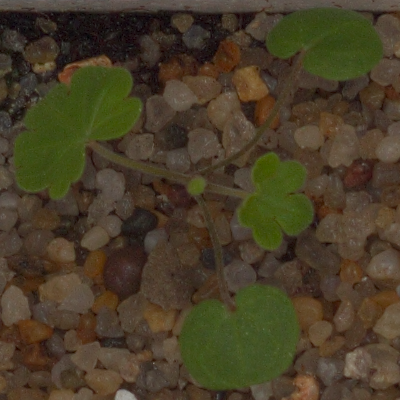
Label: smallflowered_cranesbill